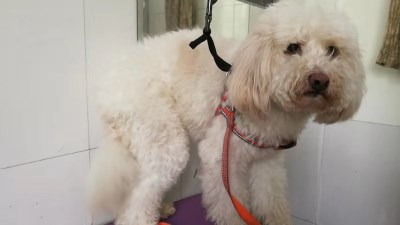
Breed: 2925-n000114-toy_poodle